Macarena García

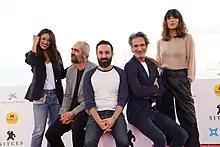
García posing along with Luis Tosar, Aritz Moreno, Ernesto Alterio, and Belén Cuesta during the presentation of "Advantages of Travelling by Train" at the 2019 Sitges Film Festival

She got her first role when she was thirteen and performed the role of Canelilla in "En nombre de la Infanta Carlota", of Jara productions, a musical which was performed during some seasons in the Theatre of Madrid. She also worked in the musical "High School Musical" and performed the lead role (Gabriella Montez) with Daniel Diges (Troy Bolton).